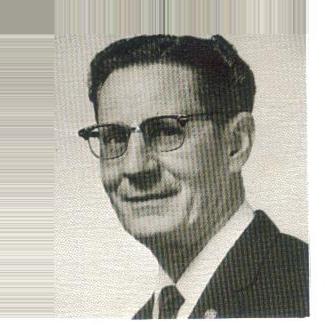
Age: 60